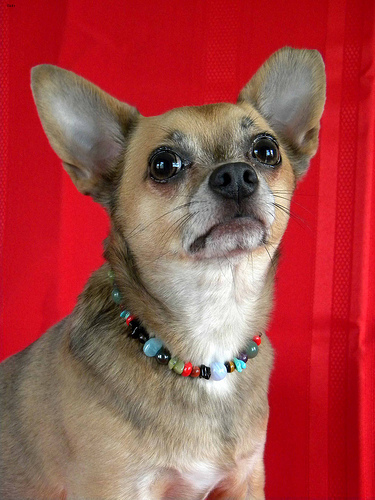
Breed: chihuahua